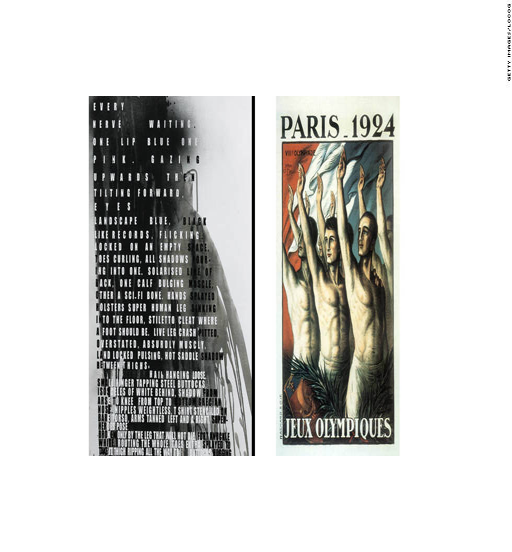
artist was nominated for award and her poster is next to the one designed for an event .